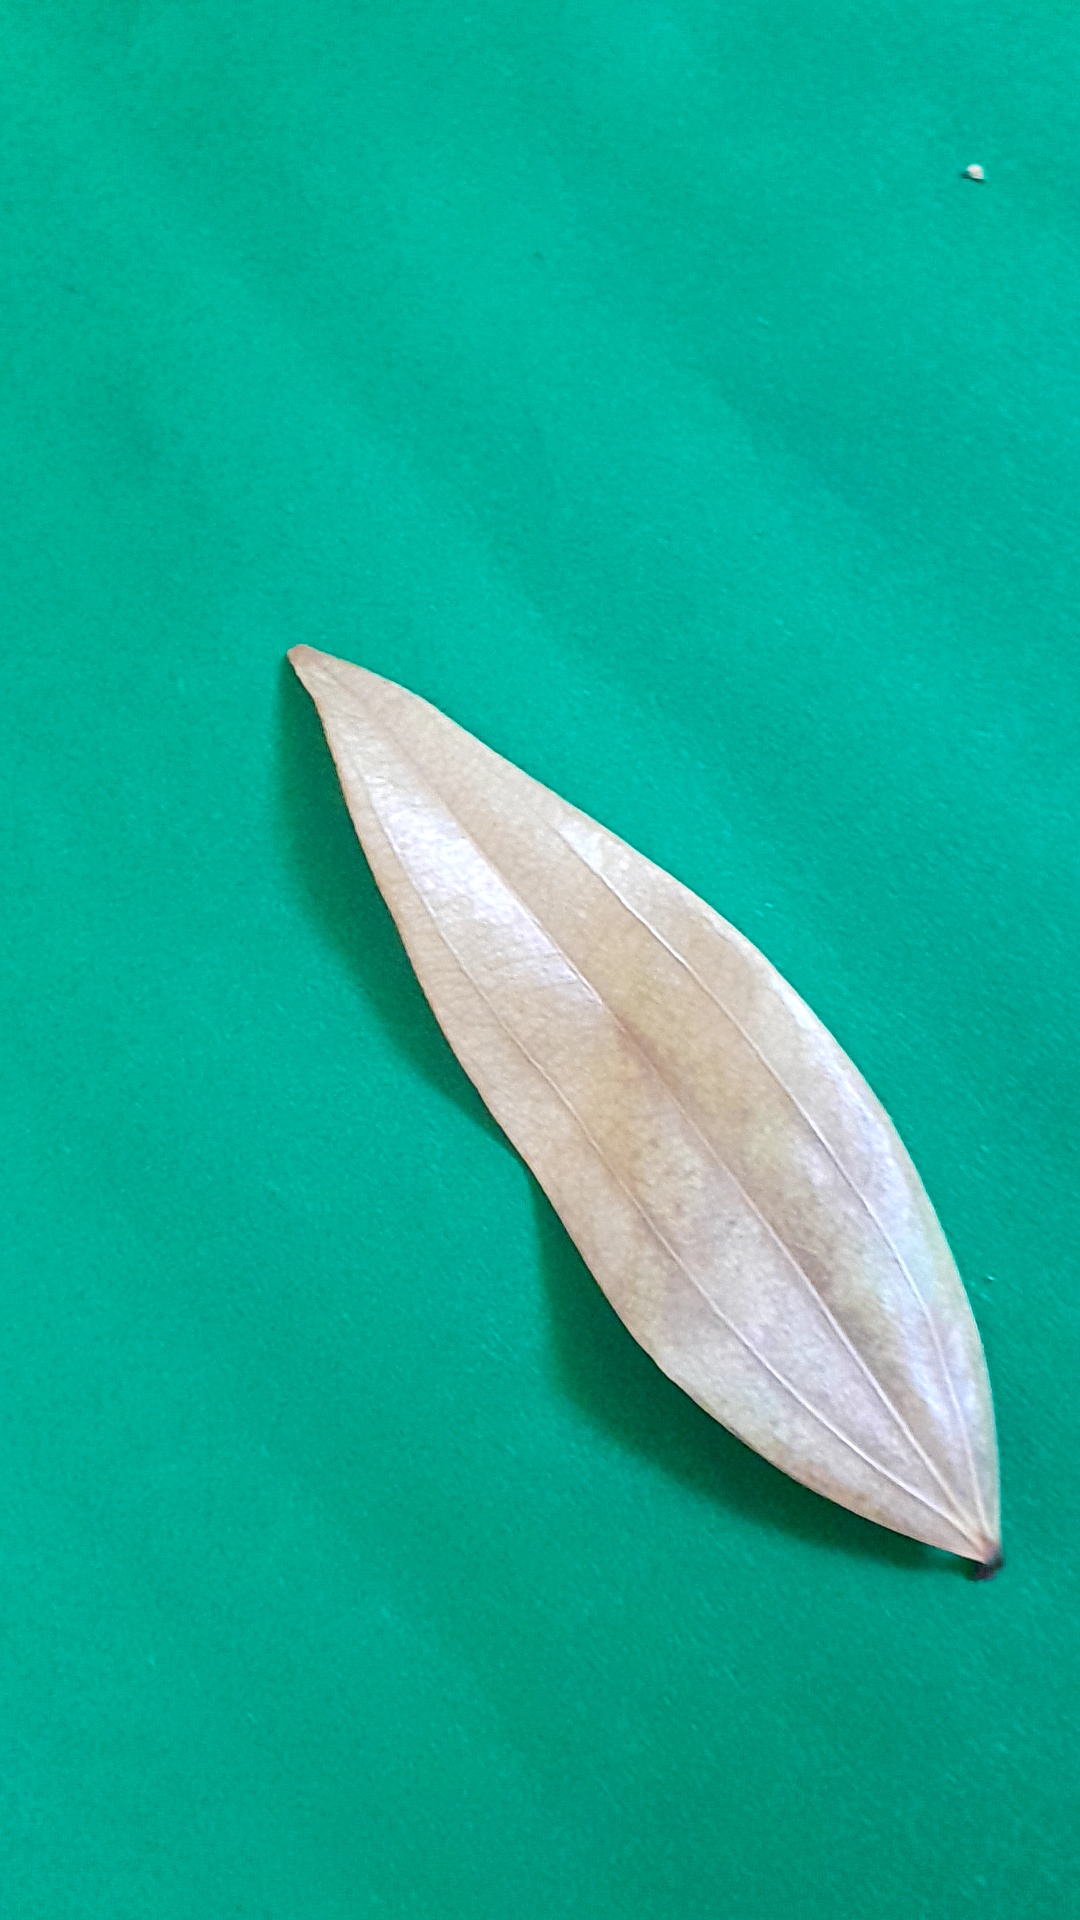
Label: Dry Leaf